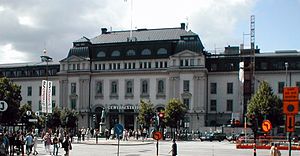
Stockholms centralstation
Stockholms centralstations hovedindgang på Vasagatan
Stockholms centralstation er Sveriges største jernbanestation. Stationen ligger i bydelen Norrmalm på Centralplan/Vasagatan. Bygningen strækker sig fra Vattugatan i syd til Kungsbron i nord.